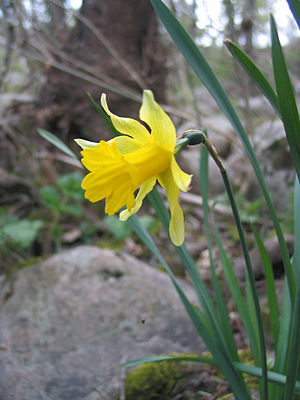
Narcis
Spansk narcis (Narcissus asturiensis).
Spansk narcis (Narcissus asturiensis).
Narcis er en slægt med cirka 50 arter, der er udbredt i Nordafrika, Mellemøsten og Sydeuropa. Det er flerårige urter med ægformede knolde. Bladene sidder enkeltvis eller danner grundstillede rosetter. De er tykke, linjeformede til tungeformede og flade. Blomsterne sidder enkeltvis eller samlet i endestillede stande på særlige skud. Der er seks gule eller hvide blomsterblade, som ofte danner et rør, der udmunder i en flosset krave. Bægerbladene er farvede. Frugterne er kapsler med mange frø.